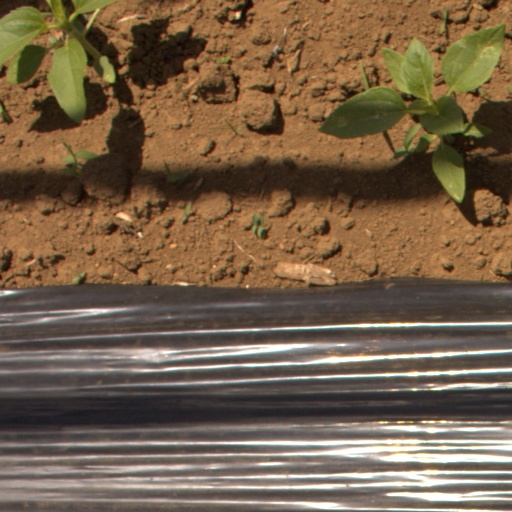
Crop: Jerusalem artichoke